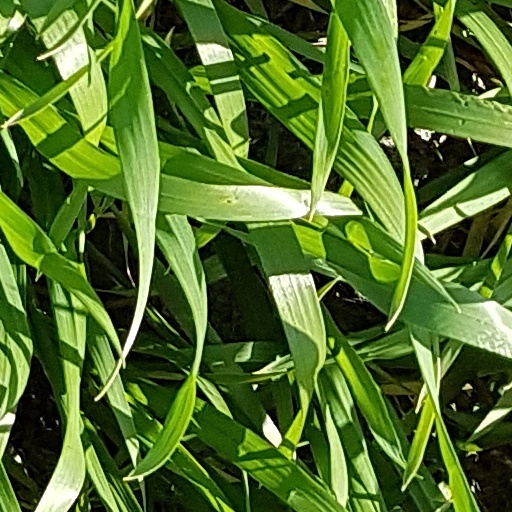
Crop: wheat